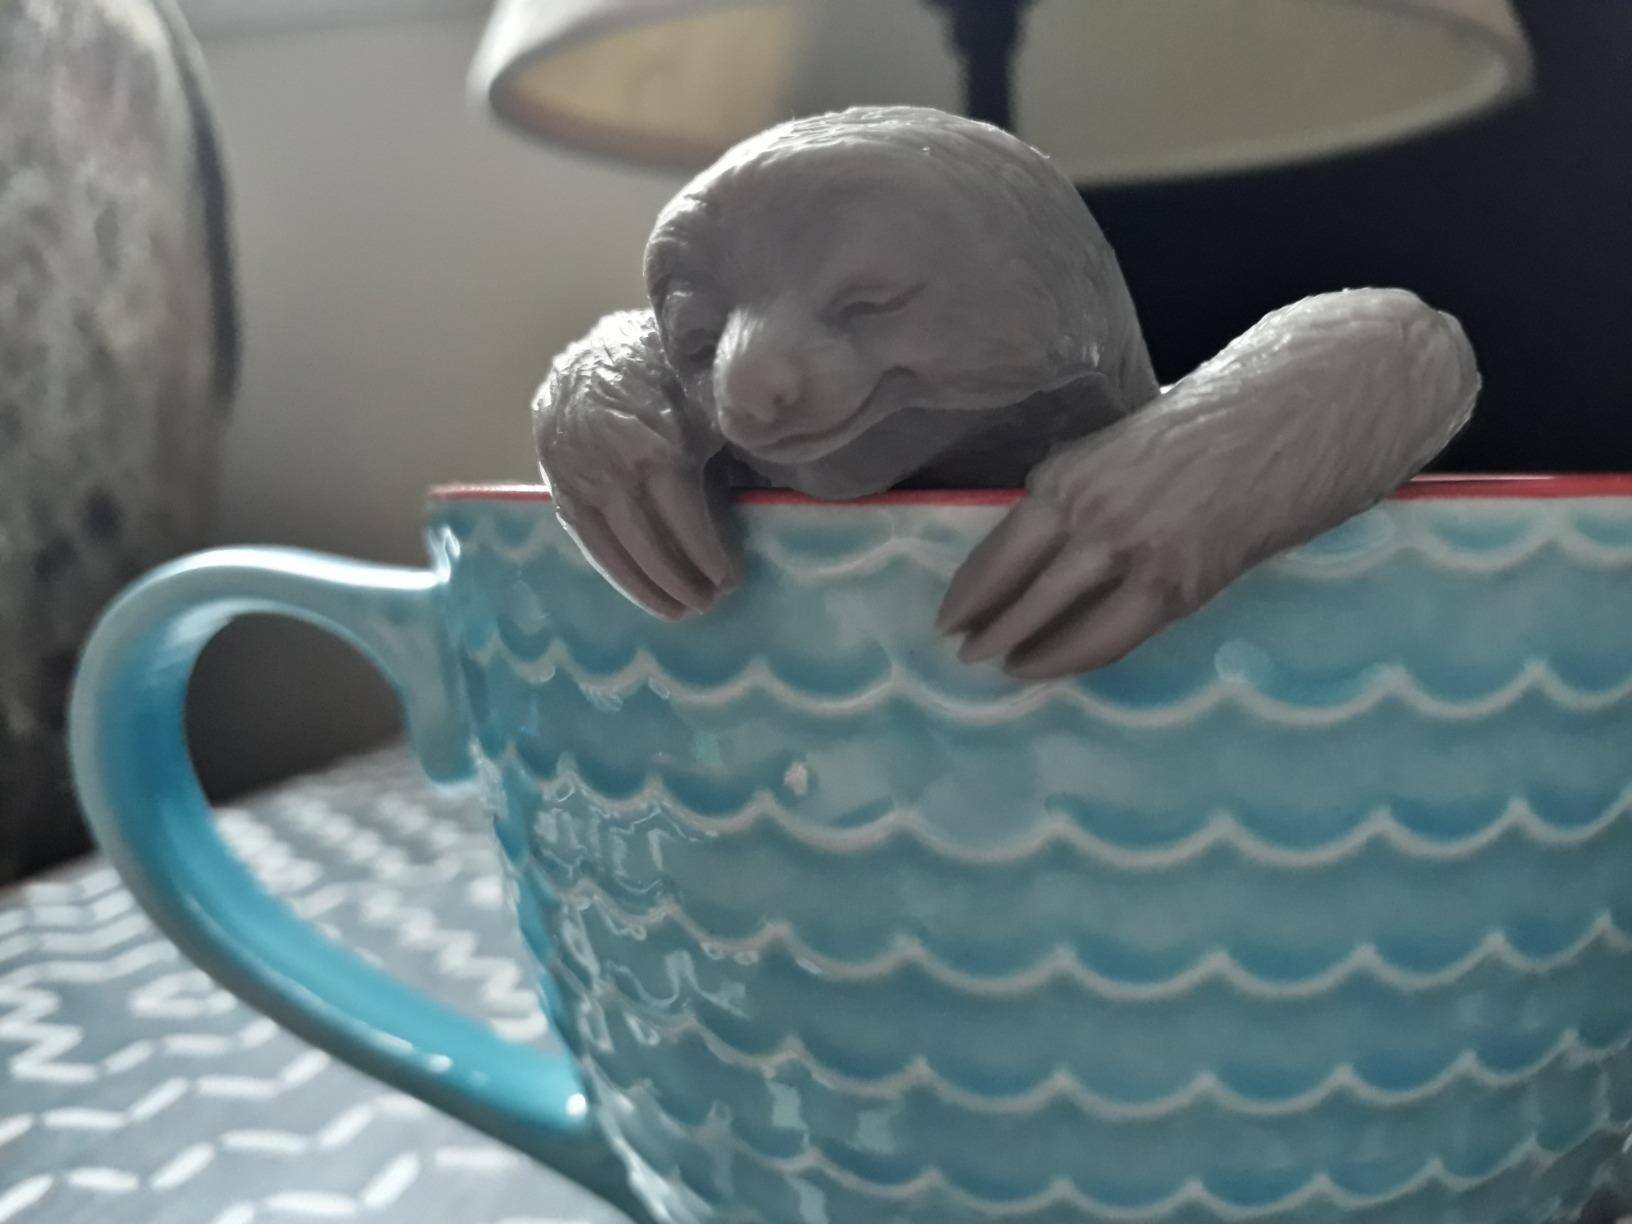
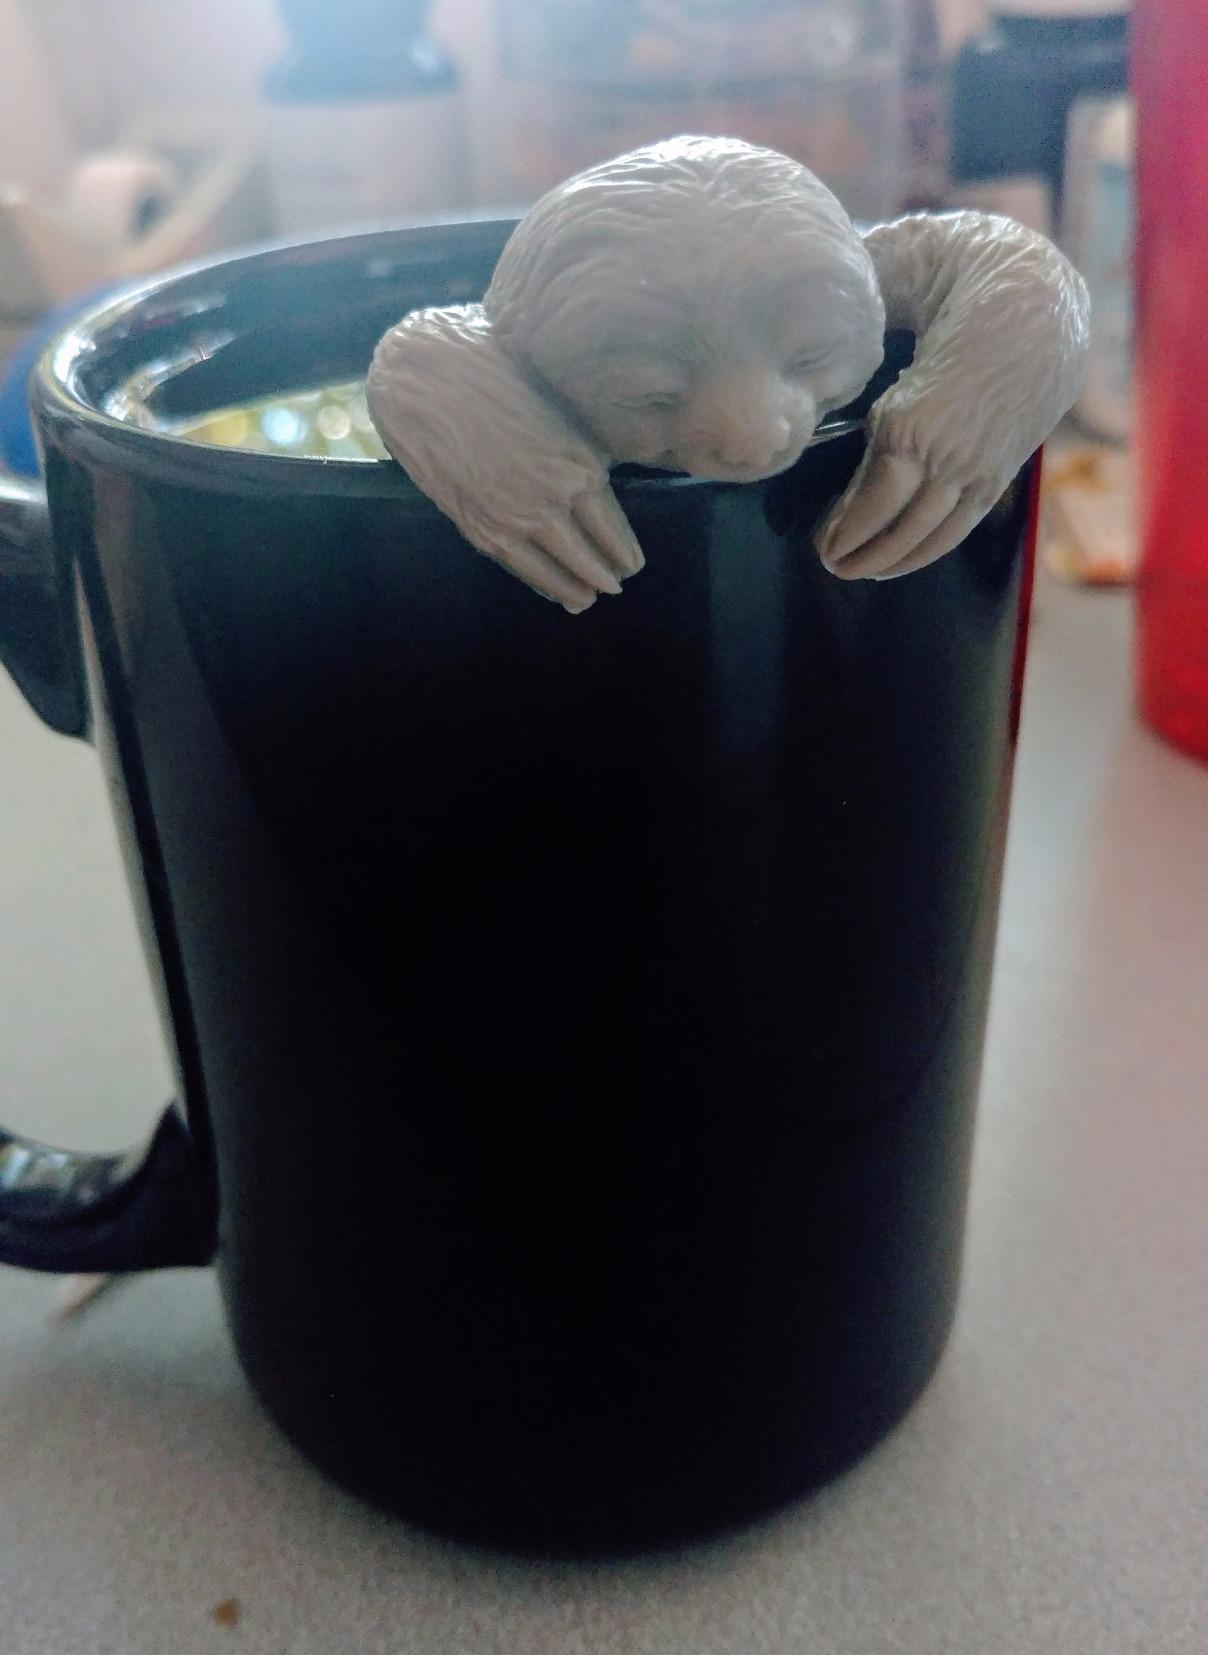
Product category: items_tea
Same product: yes